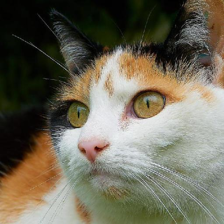
Label: animals